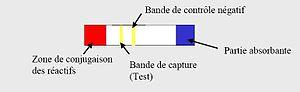
Un test de grossesse permet de savoir si une femme est enceinte ou non. Il est réalisable de différentes façons.